Montauban-de-Luchon

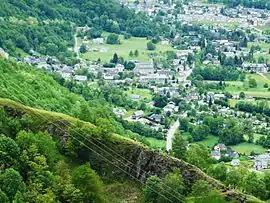
A general view of Montauban-de-Luchon

Montauban-de-Luchon (Gascon: "Montauban de Luishon") is a commune in the Haute-Garonne department of southwestern France.